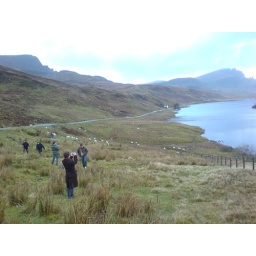
Haha.. The white white dots and meh meh sheeps leh!! Got their shits all over the grass actually.. Haha..